Macagua Dam

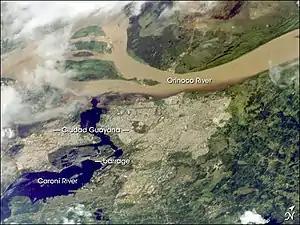
Macagua Dam (bottom left).

The Macagua Dam is a tall and long embankment dam with concrete gravity sections for each of the three different power stations. The dam supplies water to three power stations with a generation capacity of .